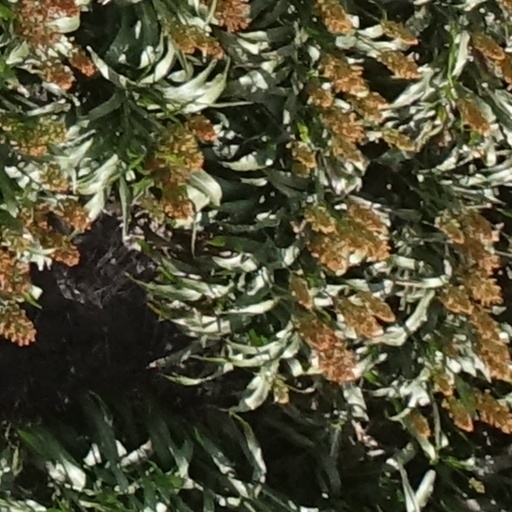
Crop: sorghum